Sababu

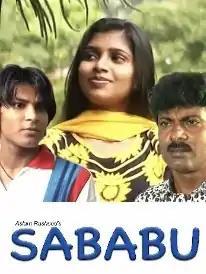
Official film poster

Sababu is a 1999 Maldivian drama film directed by Ahmed Nimal. Produced by Aslam Rasheed under Slam Studio, the film stars Ibrahim Giyas, Aishath Shiranee and Ahmed Nimal in pivotal roles.